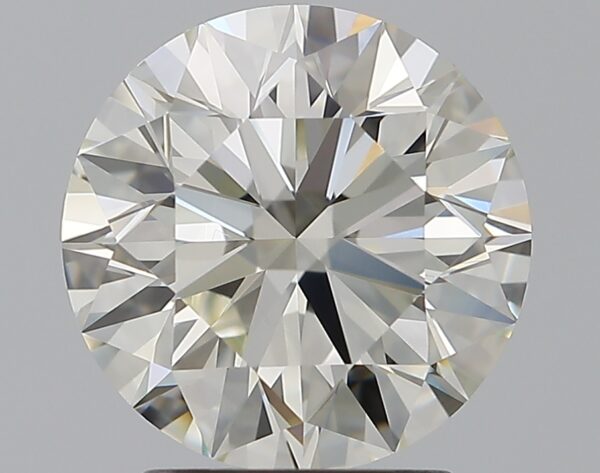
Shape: round
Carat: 2.3
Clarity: VVS2
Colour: K
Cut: EX
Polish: EX
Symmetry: EX
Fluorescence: N
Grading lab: GIA
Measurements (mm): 8.41 x 8.44 x 5.24